Richie Furay

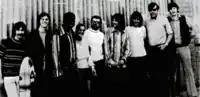
Poco pictured with the staff of KFRC, . Furay is fourth from right, wearing the striped shirt

In mid-1970, after the middling success of Poco's self-titled sophomore album (peaking at #58 on the "Billboard" 200), the rift between Furay and Messina began to widen. Furay has claimed that "[Messina] made the group more country than I had ever envisaged it. I wanted it more rock 'n' roll right at the beginning." Messina felt that Furay's control over the band was growing too overbearing, and so he quit in the summer of that year. Furay then chose Paul Cotton as Messina's successor.